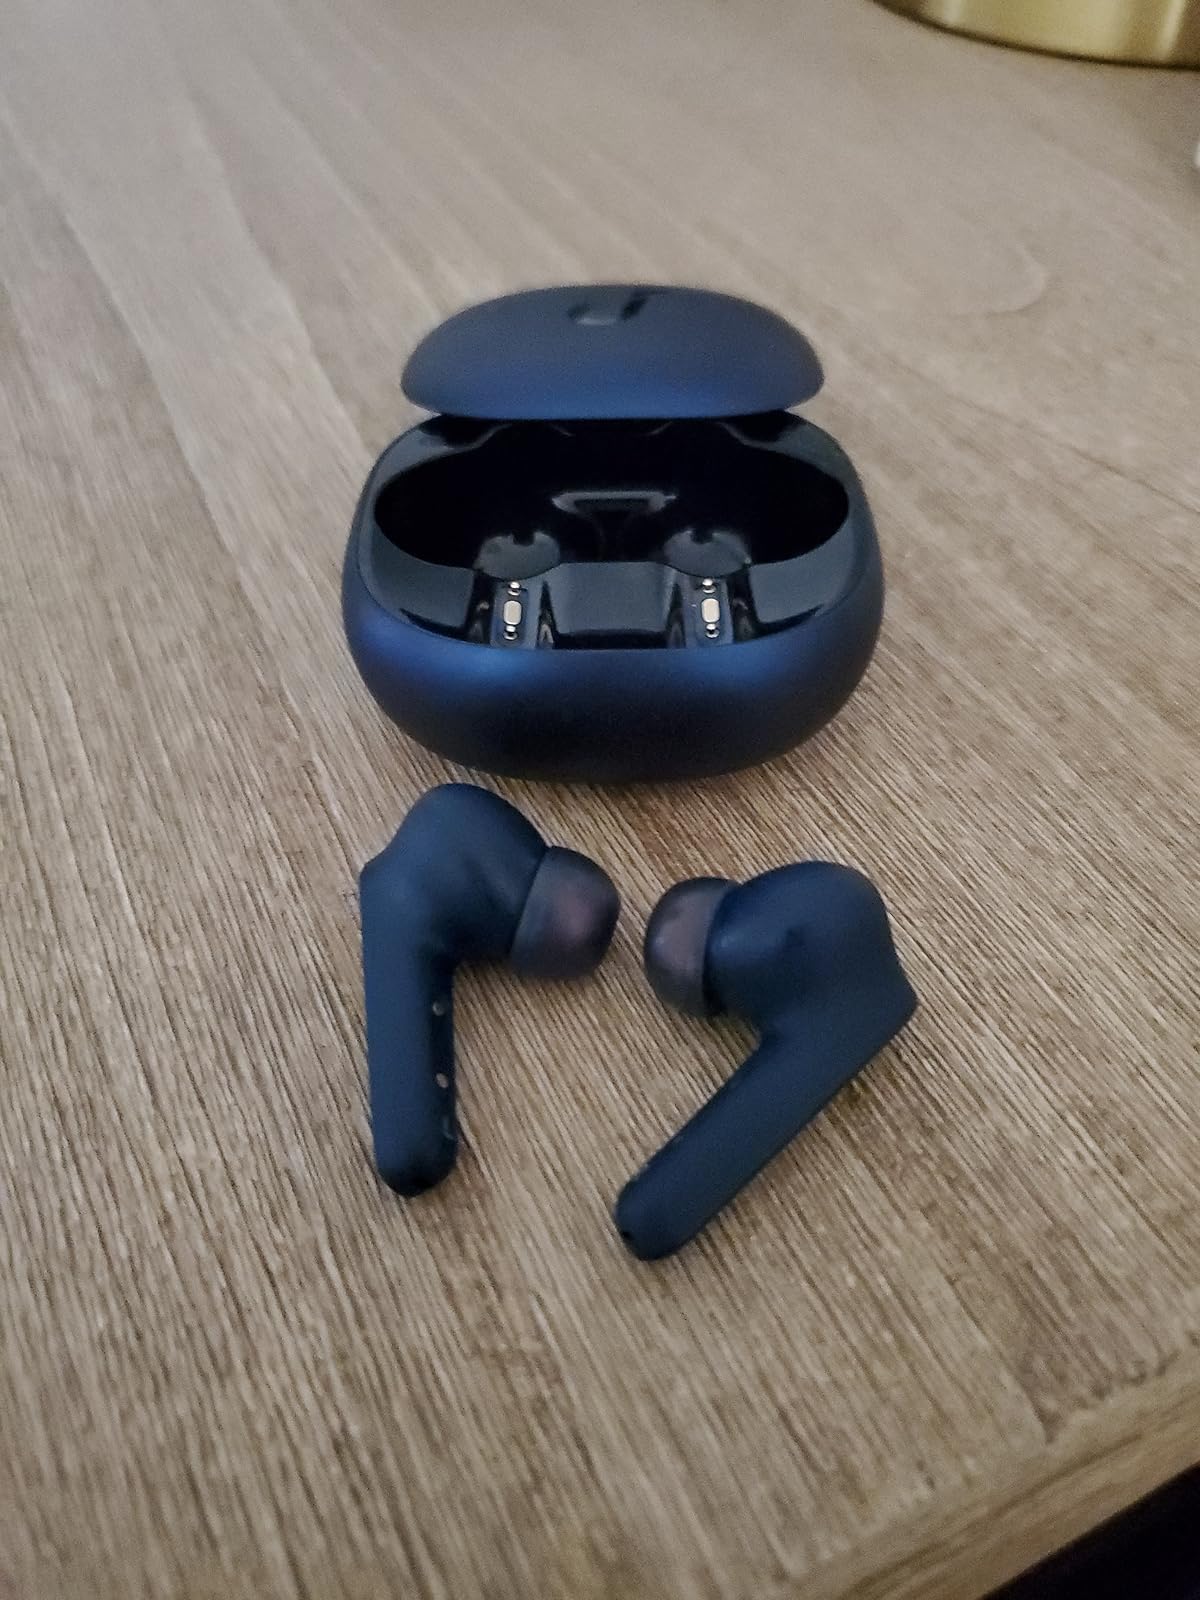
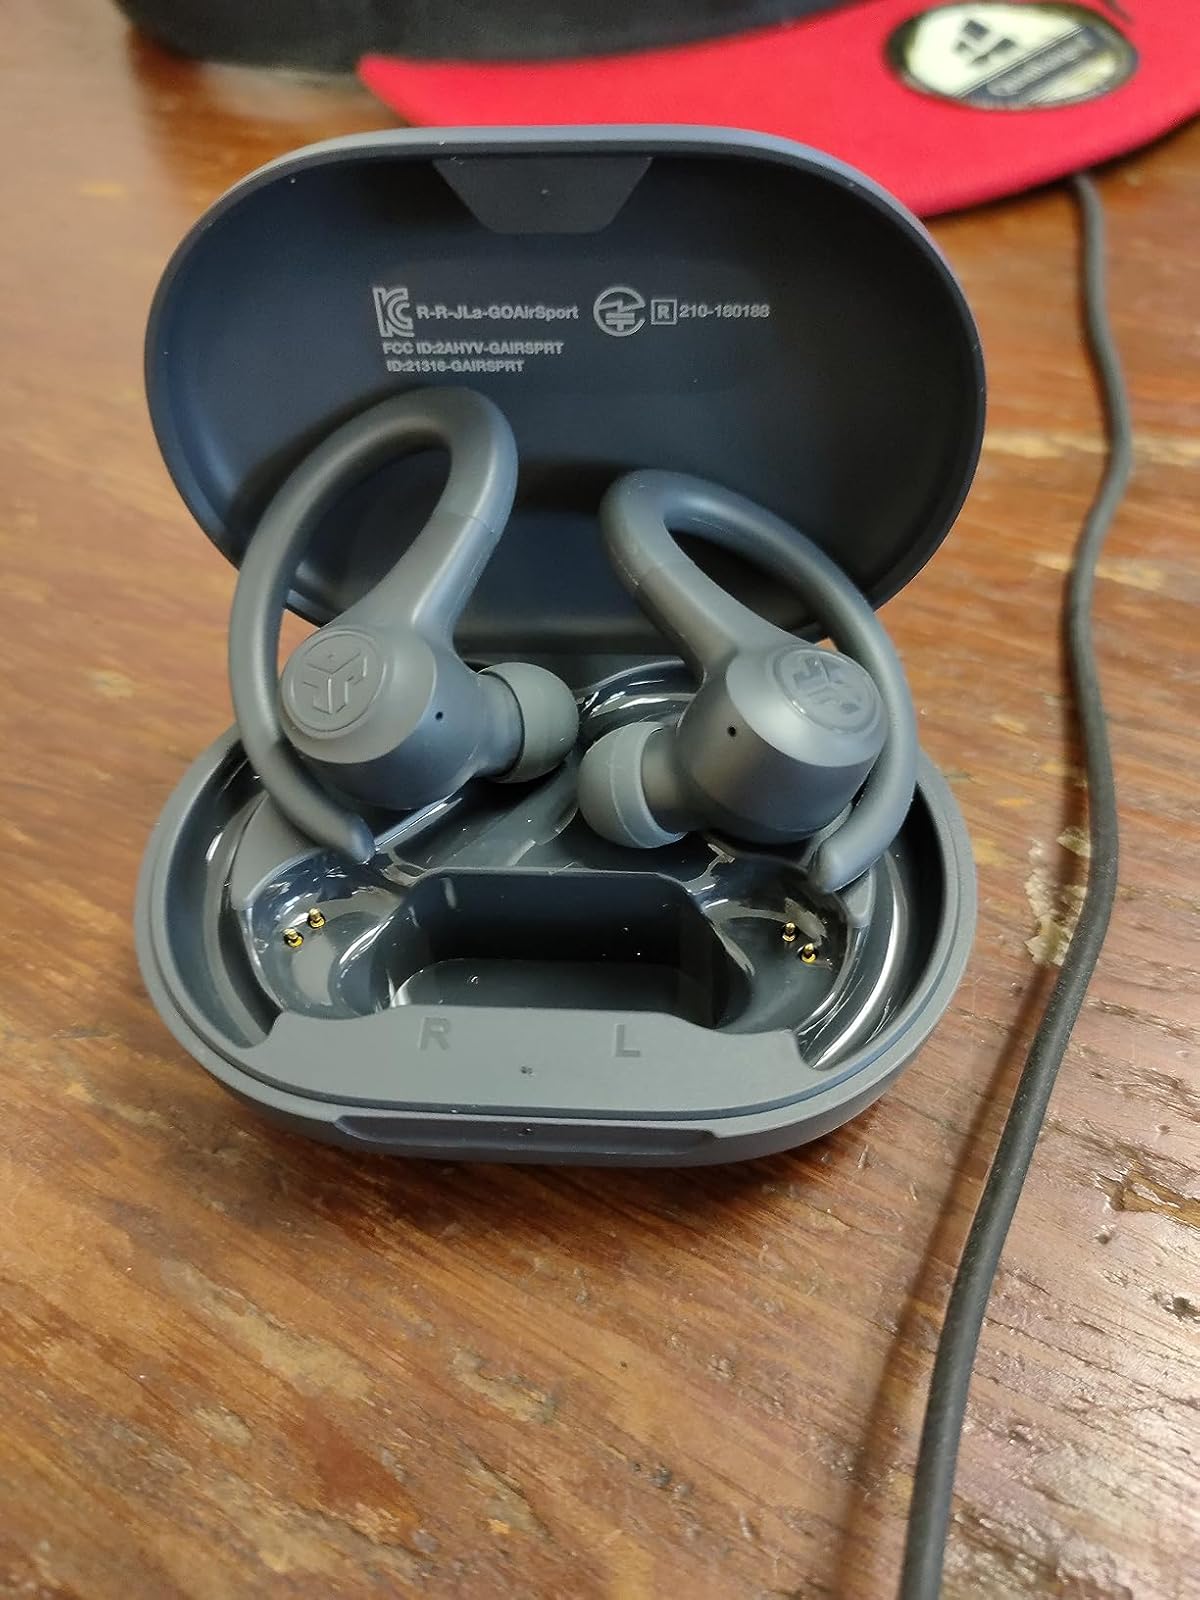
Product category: earbuds
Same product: no